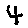
Label: 4